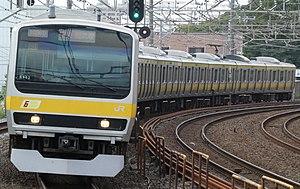
La ligne Chūō-Sōbu est une ligne ferroviaire du réseau JR East dans la région de Tokyo et Chiba, au Japon. Cette ligne relie les gares de Mitaka et Chiba. Elle suit en grande partie le tracé des lignes Chūō et Sōbu.